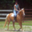
Label: horse